Nissan MR engine

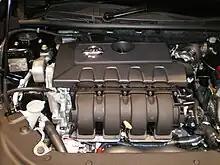
MRA8DE engine

The MRA8DE is a engine, different from the MR18DE as it has a twin variable valve timing system on both the intake and exhaust valves and uses a diamond-like carbon coating. Bore and stroke is . It produces at 6000 rpm and at 3600 rpm, and has a compression ratio of 9.9:1.